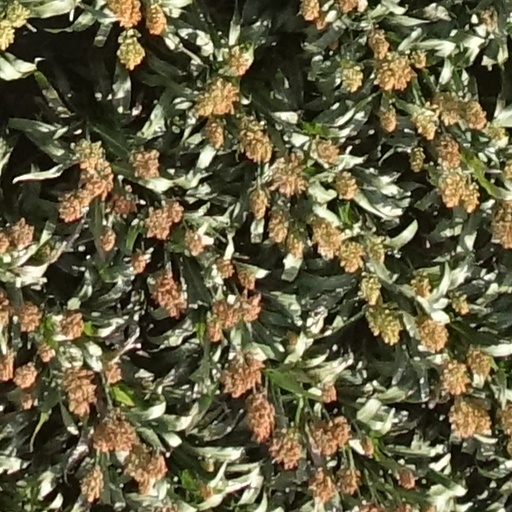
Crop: sorghum